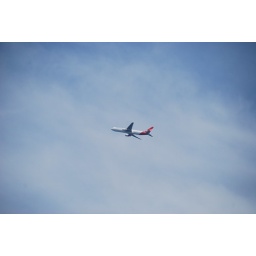
Little Bay, an aeroplane high in the sky